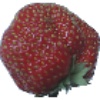
Label: strawberry_wedge